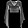
Label: Shirt